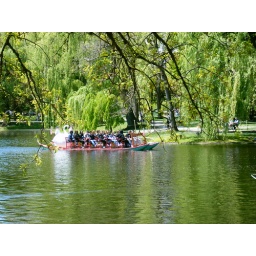
small lake in the Boston Public Garden that you can ride this swan boat in...it is kinda lame.